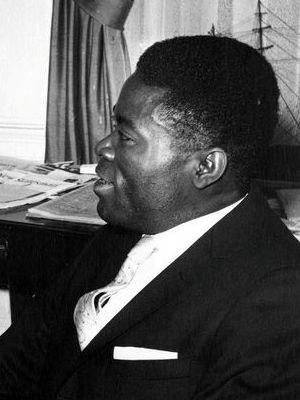
Le Ministre des Affaires étrangères du Gabon est un membre du gouvernement gabonais et dirige le ministère des Affaires étrangères.